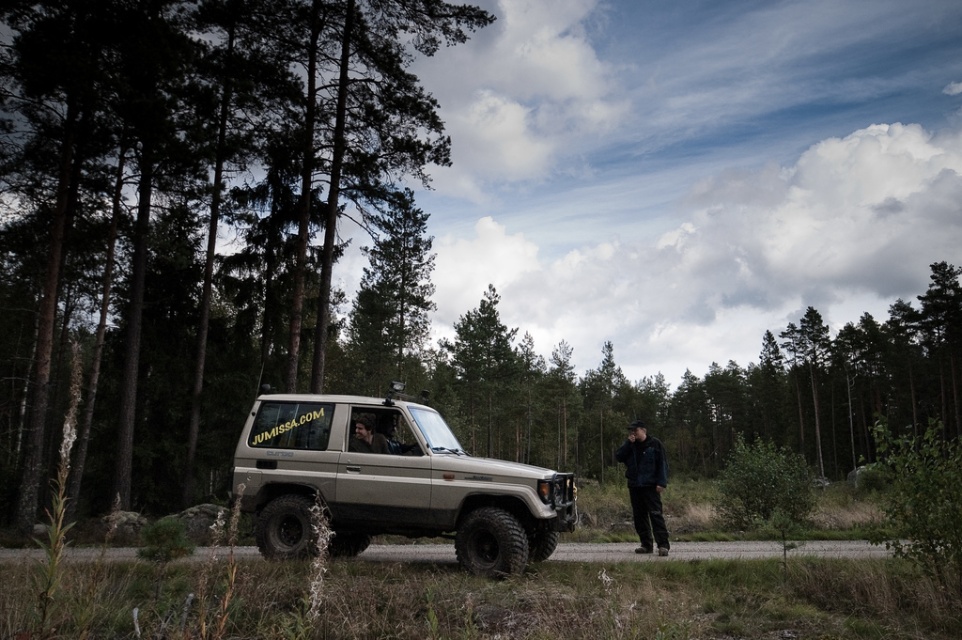
Question: Considering the relative positions of green leafy tree at center and dark blue fabric jacket at center in the image provided, where is green leafy tree at center located with respect to dark blue fabric jacket at center? (A) right (B) left
Answer: B